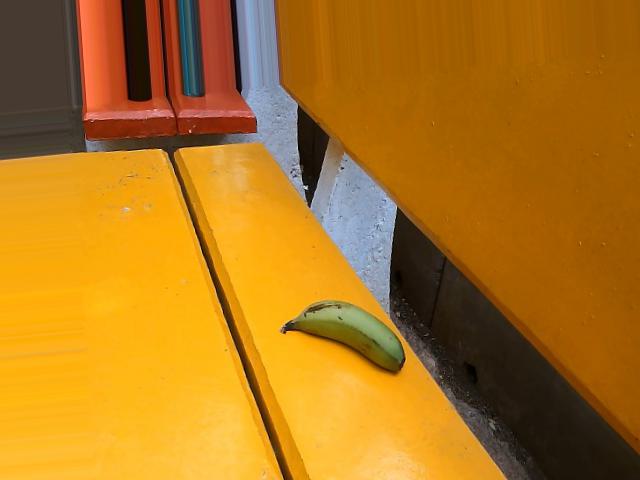
Label: Raw_Banana